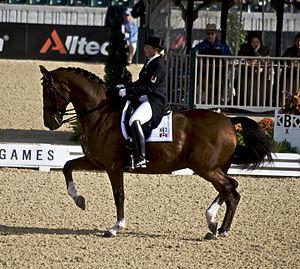
Bonny Bonello sur Pikardi (Canada). Épreuve de qualification en dressage aux jeux équestres de 2010.